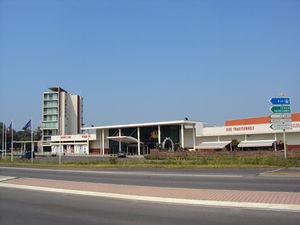
Pasino de Saint-Amand
Saint-Amand-les-Eaux est une commune française située dans le département du Nord, en région Hauts-de-France. Saint-Amand-les-Eaux et la Scarpe marquent la limite est de la Flandre française à laquelle la ville appartient historiquement.
Le Groupe Partouche est un groupe de loisirs français créé en 1973 par Isidore Partouche. Né en 1930 à Trézel, Isidore Partouche est rapatrié en France en 1962 et fait l'acquisition en 1973 de son premier casino à Saint-Amand-les-Eaux.